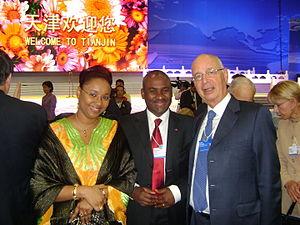
Oumarou Fadil and his wife Hassanatou Mamadou at the world economic forum with Klaus Schwab
Oumarou Fadil, né le 4 avril 1966 à Garoua, est un homme d'affaires et homme politique camerounais. Il est le fils du capitaine d'industrie camerounais Elhadj Fadil Abdoulaye, fondateur du groupe Fadil, un groupe agro-industriel d'Afrique centrale.